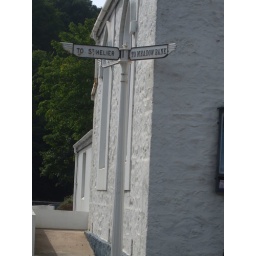
Old road sign in St Lawrence, Jersey